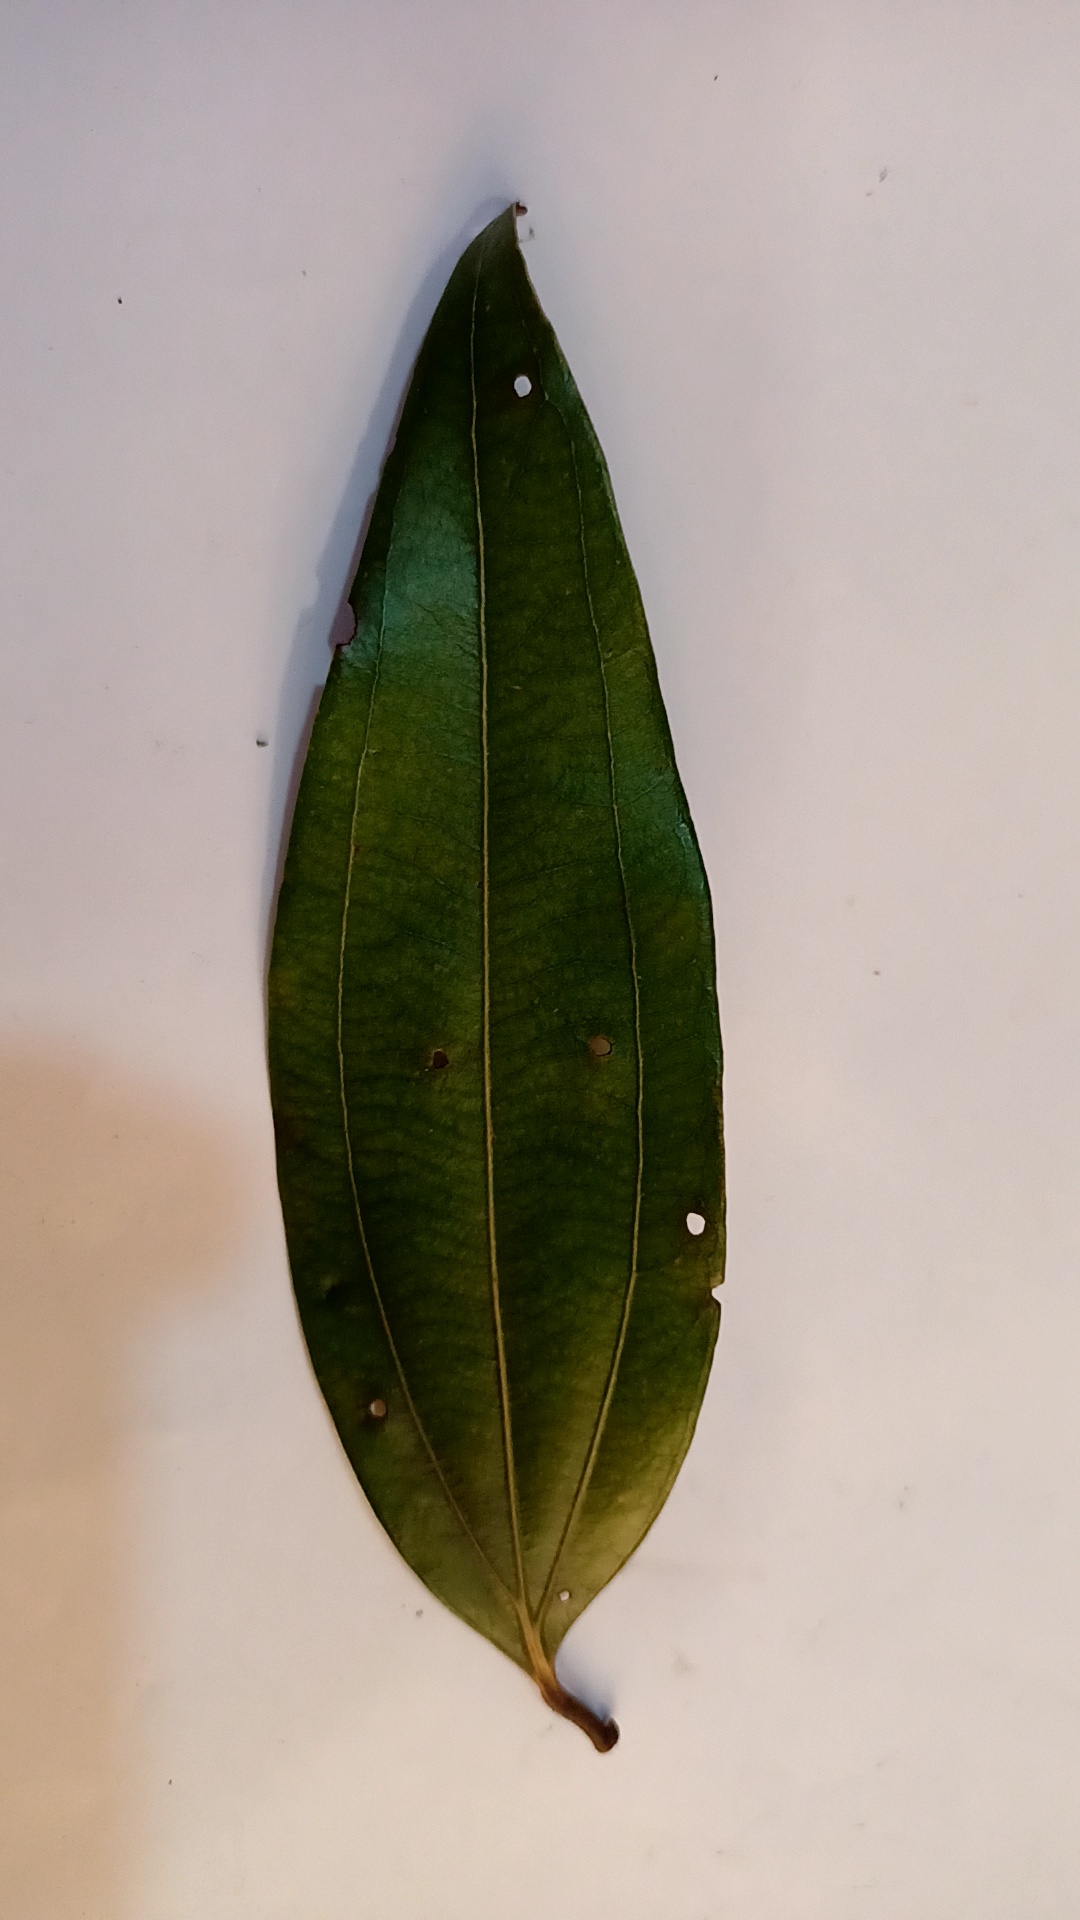
Label: Disease